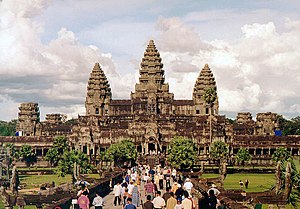
Angkor
Angkor Wat
Angkor er en stor ruinby i det nordlige Cambodja. Byen var centrum i et rige med samme navn fra 800-tallet til 1400-tallet, hvor byen blev forladt af centraladministrationen, som flyttede til Phnom Penh. Da byen var på sit højeste vurderer man at der boede op mod 1 mio. mennesker i byen Angkor.